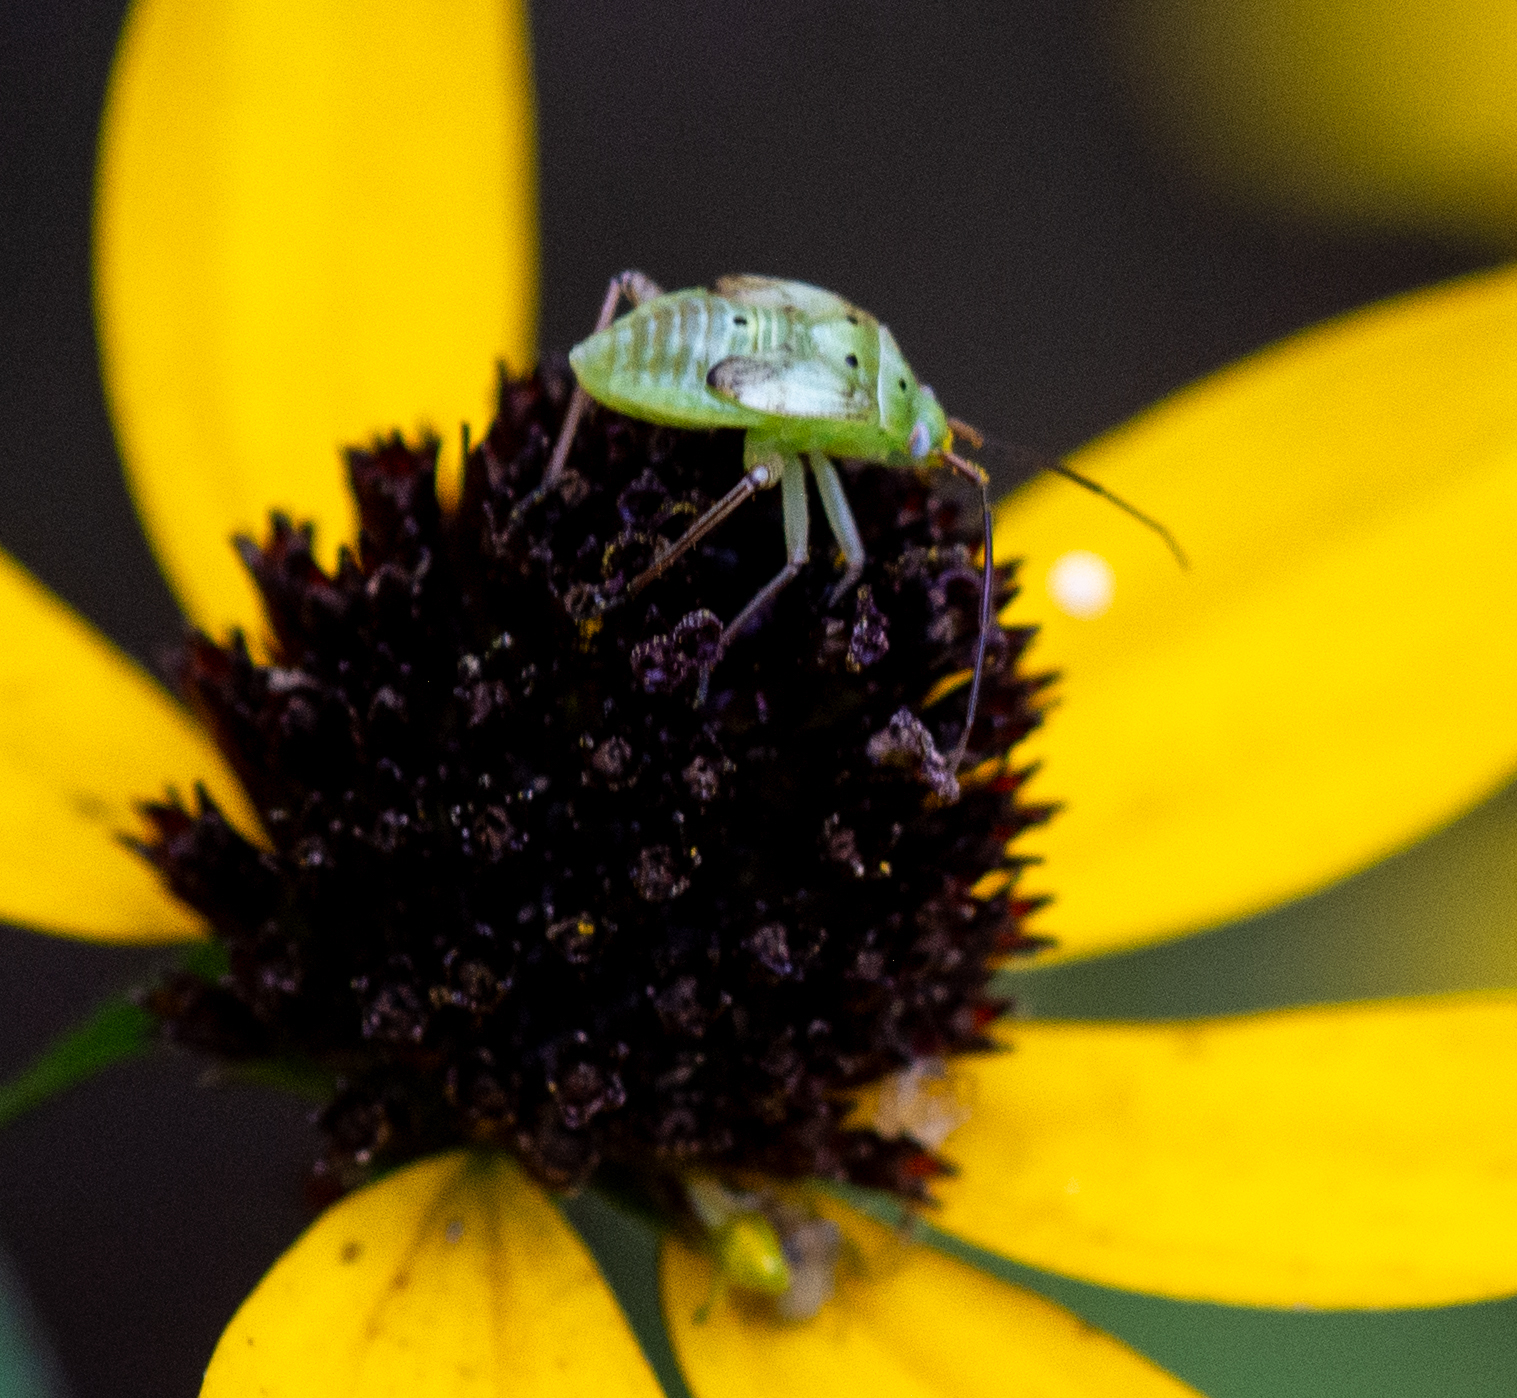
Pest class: lygus_bug